Ray McSavaney

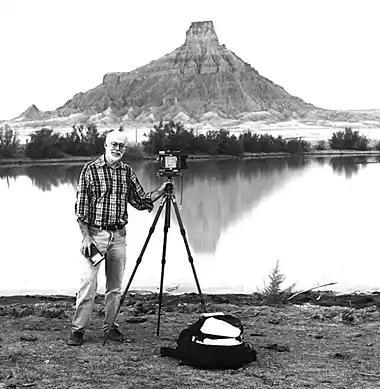
Ray McSavaney, Factory Butte, Utah, mid 90s,

In his many sojourns to that historic sun-burnt land, some solo, others with a companion or two, he kept an eye open for arresting landscapes, especially the dramatic rock formations of Monument Valley and the mesas of Northern New Mexico such as Enchanted Mesa near Acoma. Almost every year, beginning in the early 80's, McSavaney had a Southwest photography workshop, at first with the OVPW, later with his own program. At every opportunity he made private trips to specific Southwest locations to photograph remote sites — the rugged Cedar Mesa canyons held special fascination for him. Considering it a long-term project, he made luminous black and white photographs over several years that portray the unique native history of the region. Sadly, most of them are as yet unpublished — he died too soon — but he left an unfinished book, yet to be published. Well aware that his photographs of the Southwest could spur efforts in saving its natural and historical treasures, he had long hoped to join with one its most sensitive and insightful writers in a collaborative effort. It was not to be.